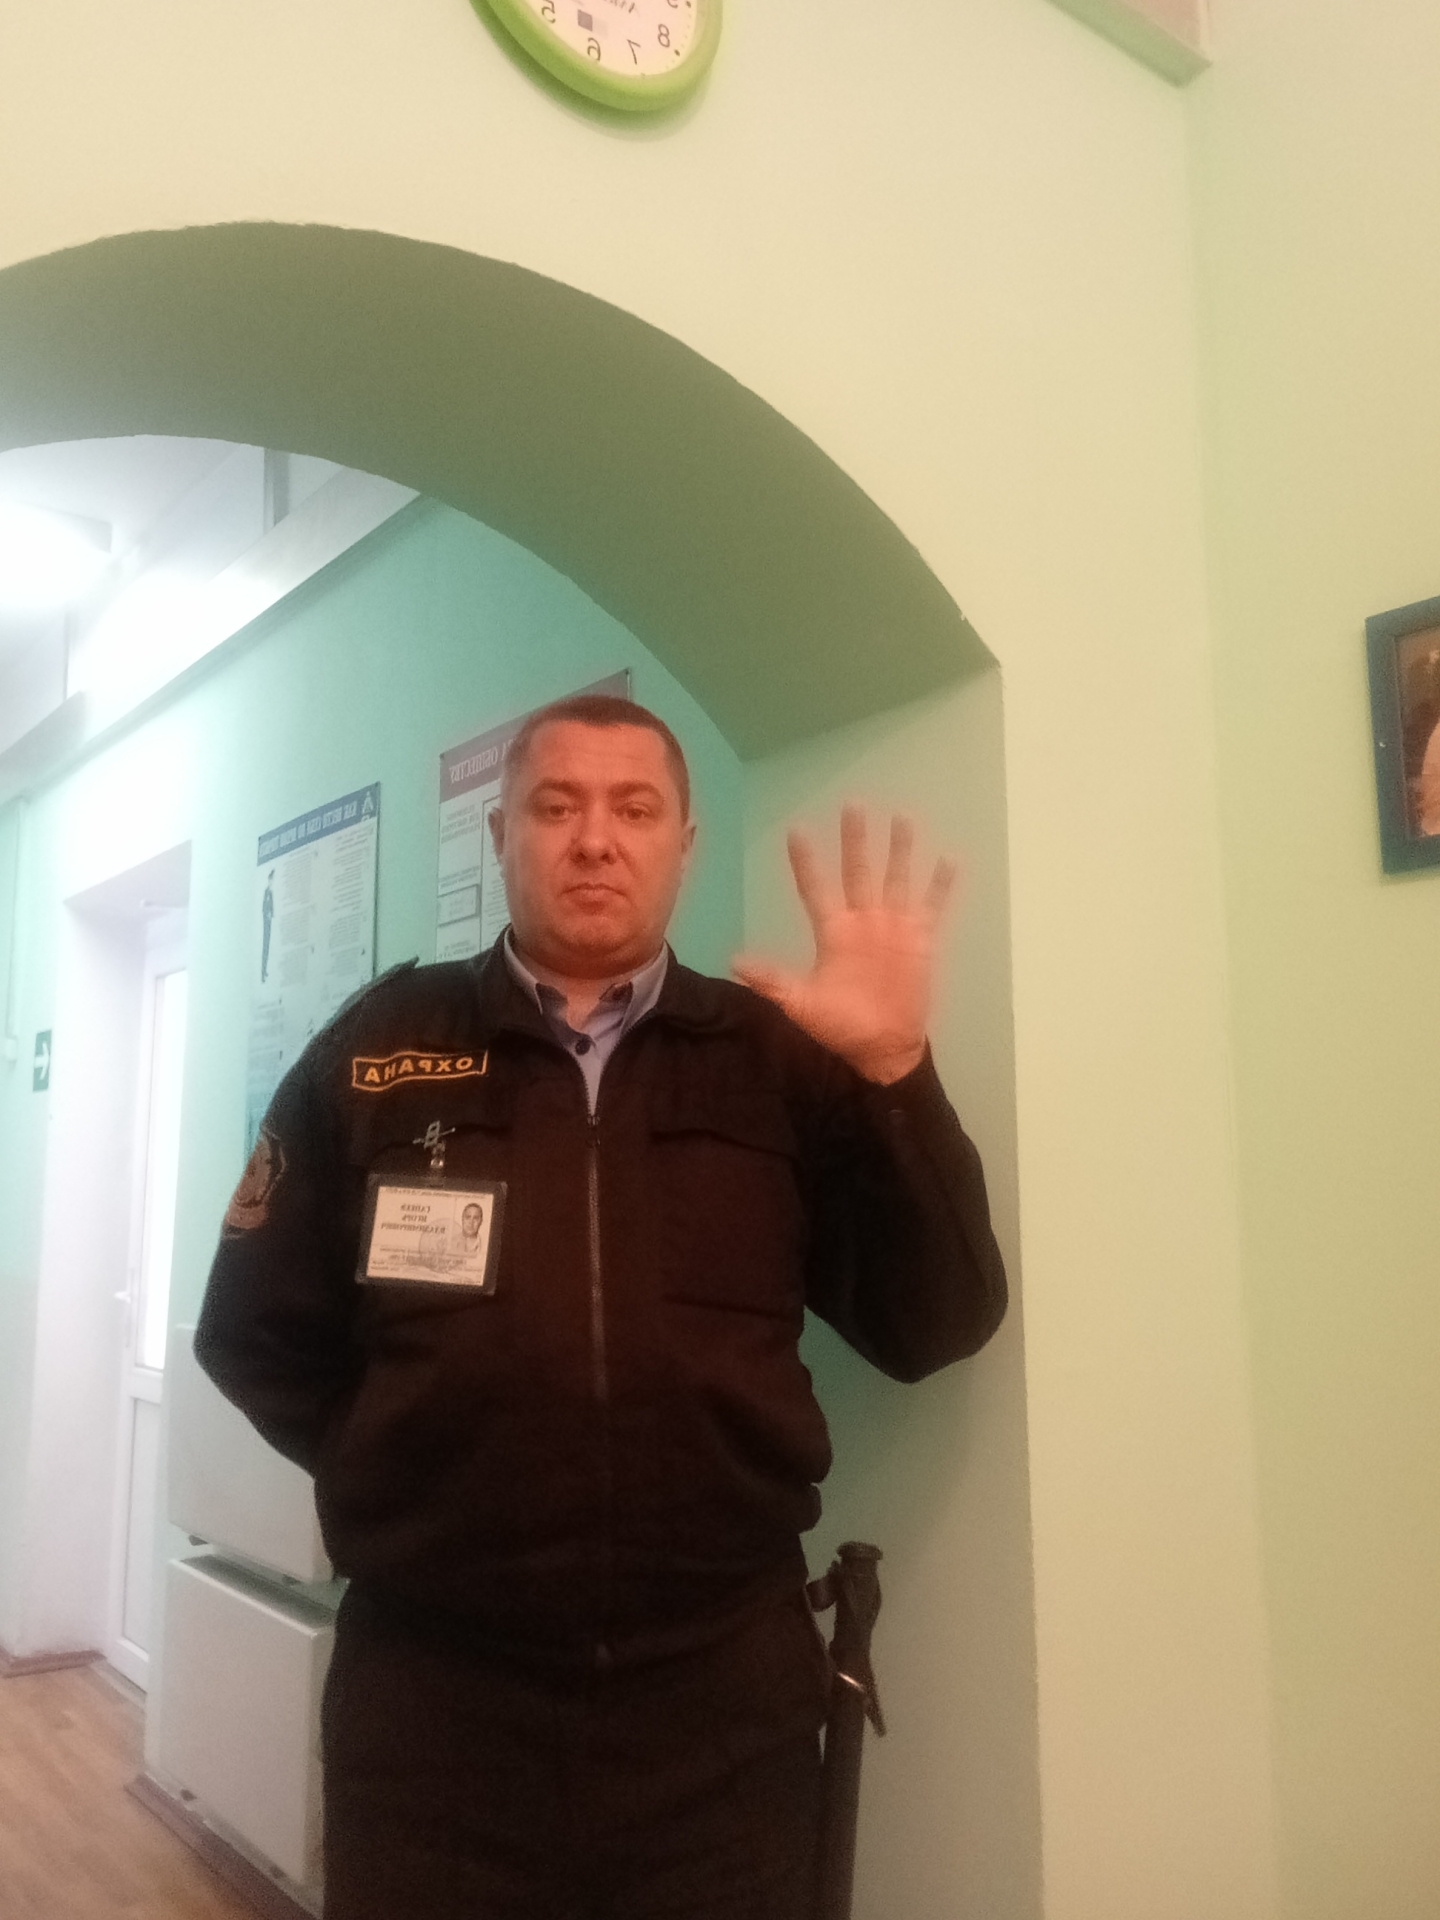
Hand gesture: palm